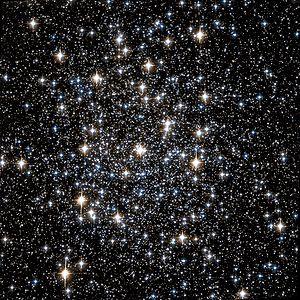
NGC 3201 est un amas globulaire de la constellation des Voiles, possédant une très faible concentration d'étoiles en son centre. Cet amas a été découvert par l'astronome australien James Dunlop le 1ᵉʳ mai 1826, qui l'a inscrit dans son catalogue de 1827. On donne généralement la date comme étant le 28 mai, mais selon Wolfgang Steinicke il l'a aussi observé le 1ᵉʳ mai. Il l'a décrite comme « une assez grande et brillante nébuleuse ronde, de 4 ou 5' de diamètre, très progressivement condensée vers le centre, facilement résolue en étoiles ; la forme est assez irrégulière, et les étoiles sont considérablement éparpillés au sud ».
Le Catalogue Caldwell est un catalogue astronomique regroupant 109 amas stellaires, nébuleuses et galaxies pour aider les astronomes amateurs dans leurs observations. La liste a été compilée par Sir Patrick Moore Caldwell, mieux connu sous le nom Patrick Moore, pour compléter le Catalogue Messier. Celui-ci a rapidement dressé une liste de 109 objets et l'a ensuite publiée dans Sky & Telescope en décembre 1995.